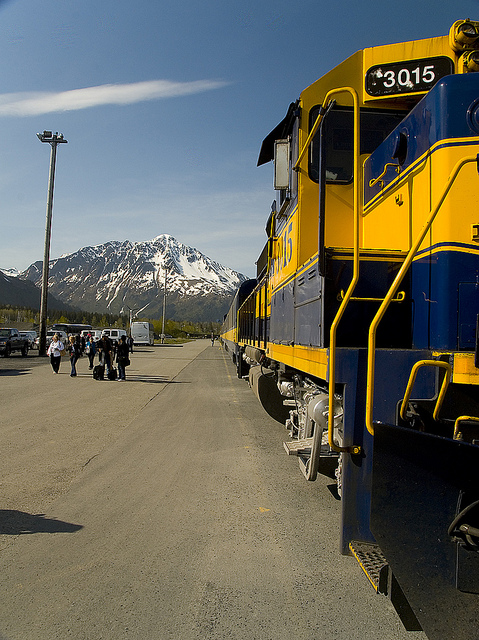
A train sitting on the side of the road while people walk by.

A train is stopped while people walk away from oit.

a blue and yellow train engine and some people

A group of pedestrians walks past a train.